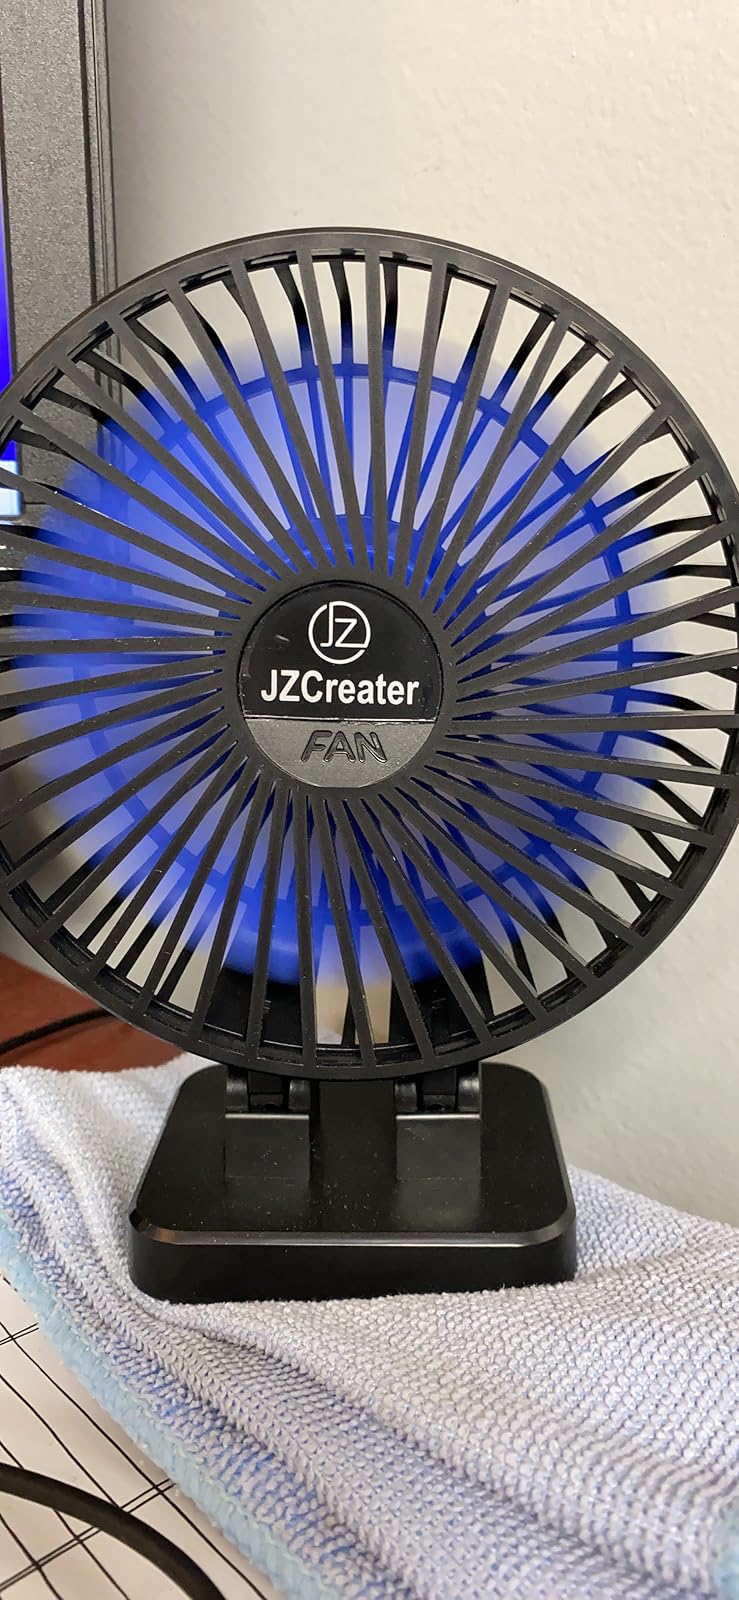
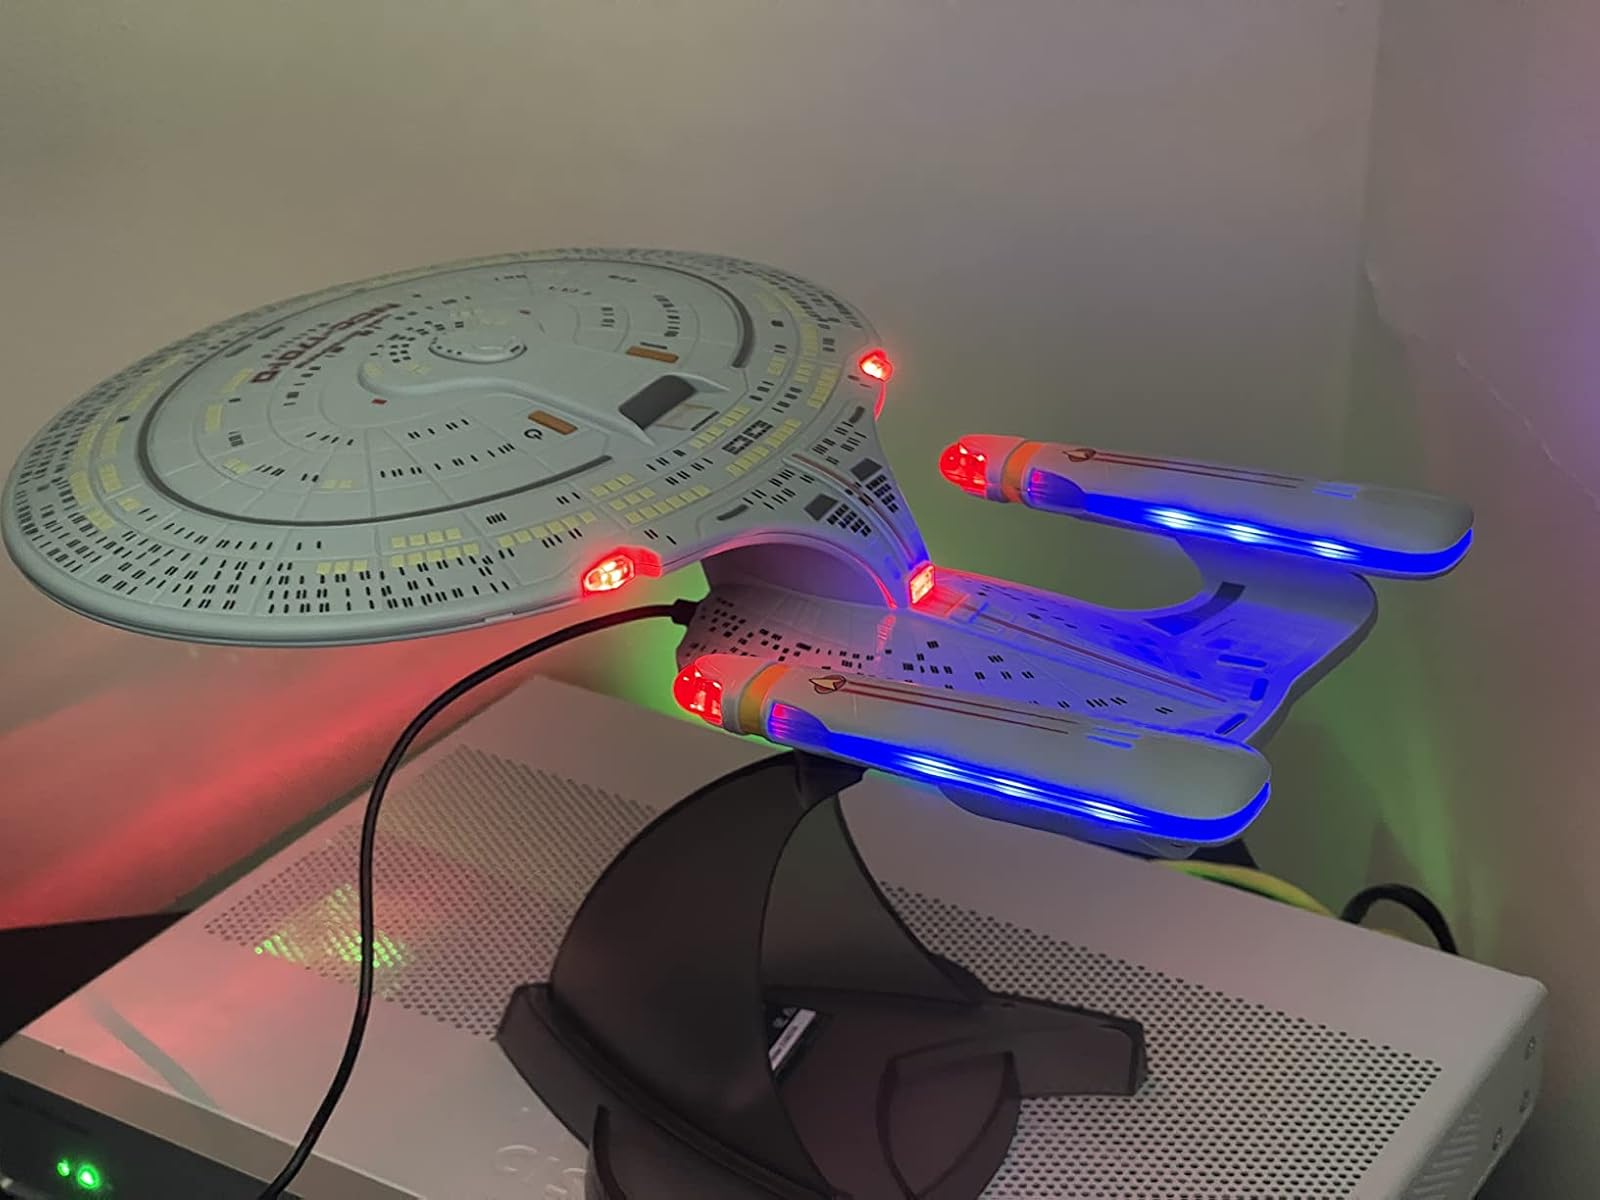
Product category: fan
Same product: no